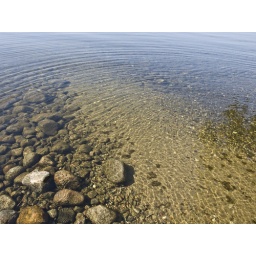
The clear water in Punkaharju